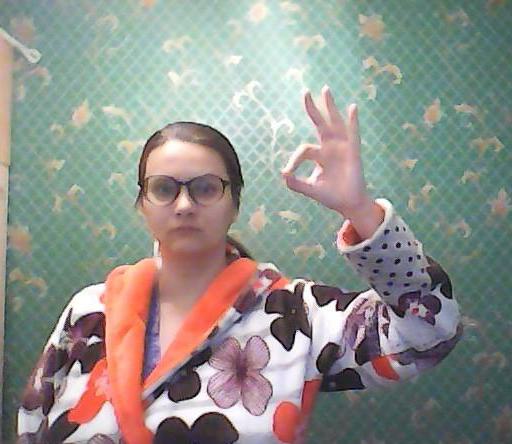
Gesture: ok